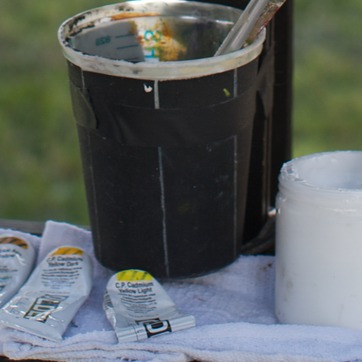
Material: plastic